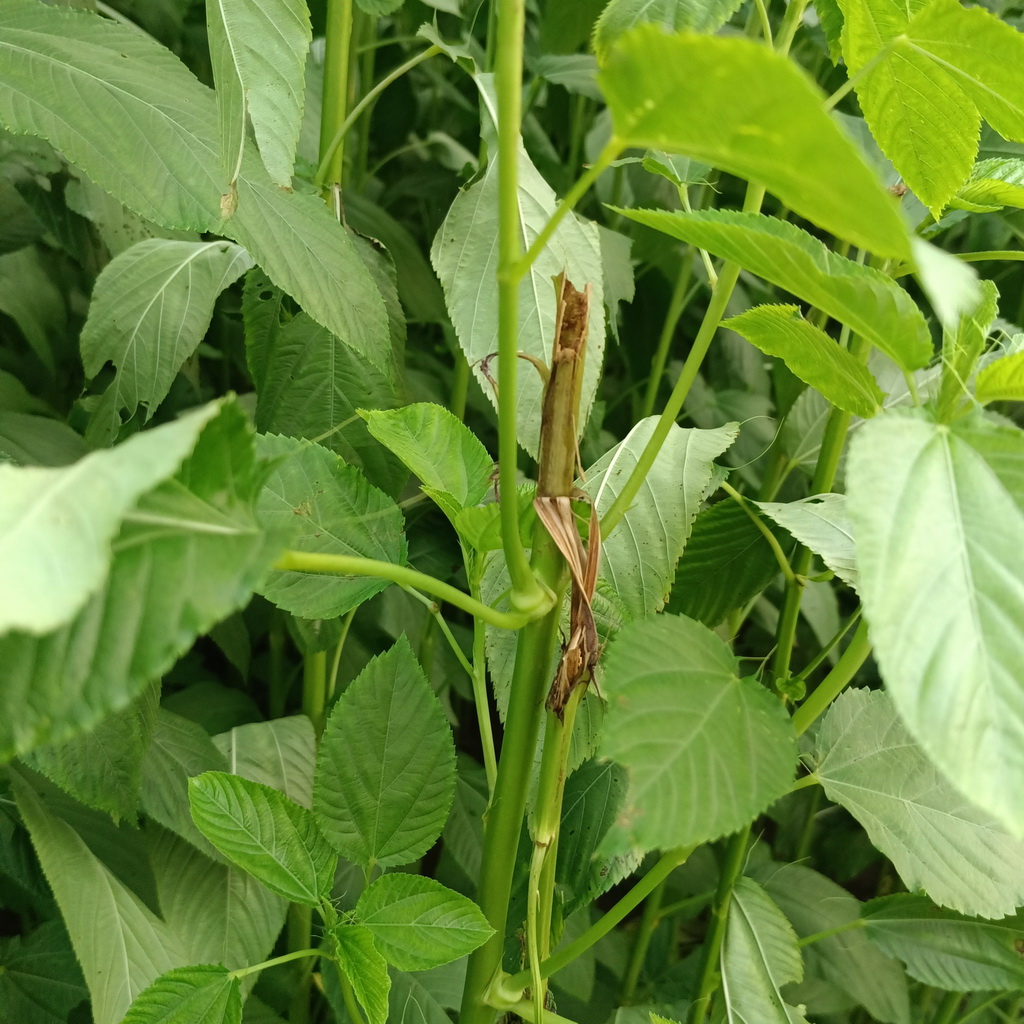
Label: Stem Soft Rot